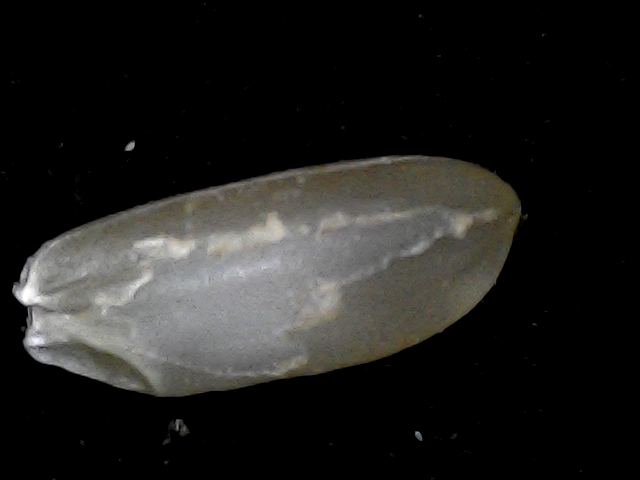
Rice variety: BD76